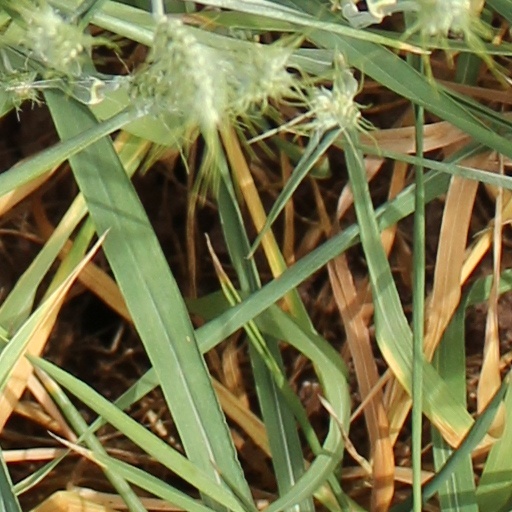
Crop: wheat